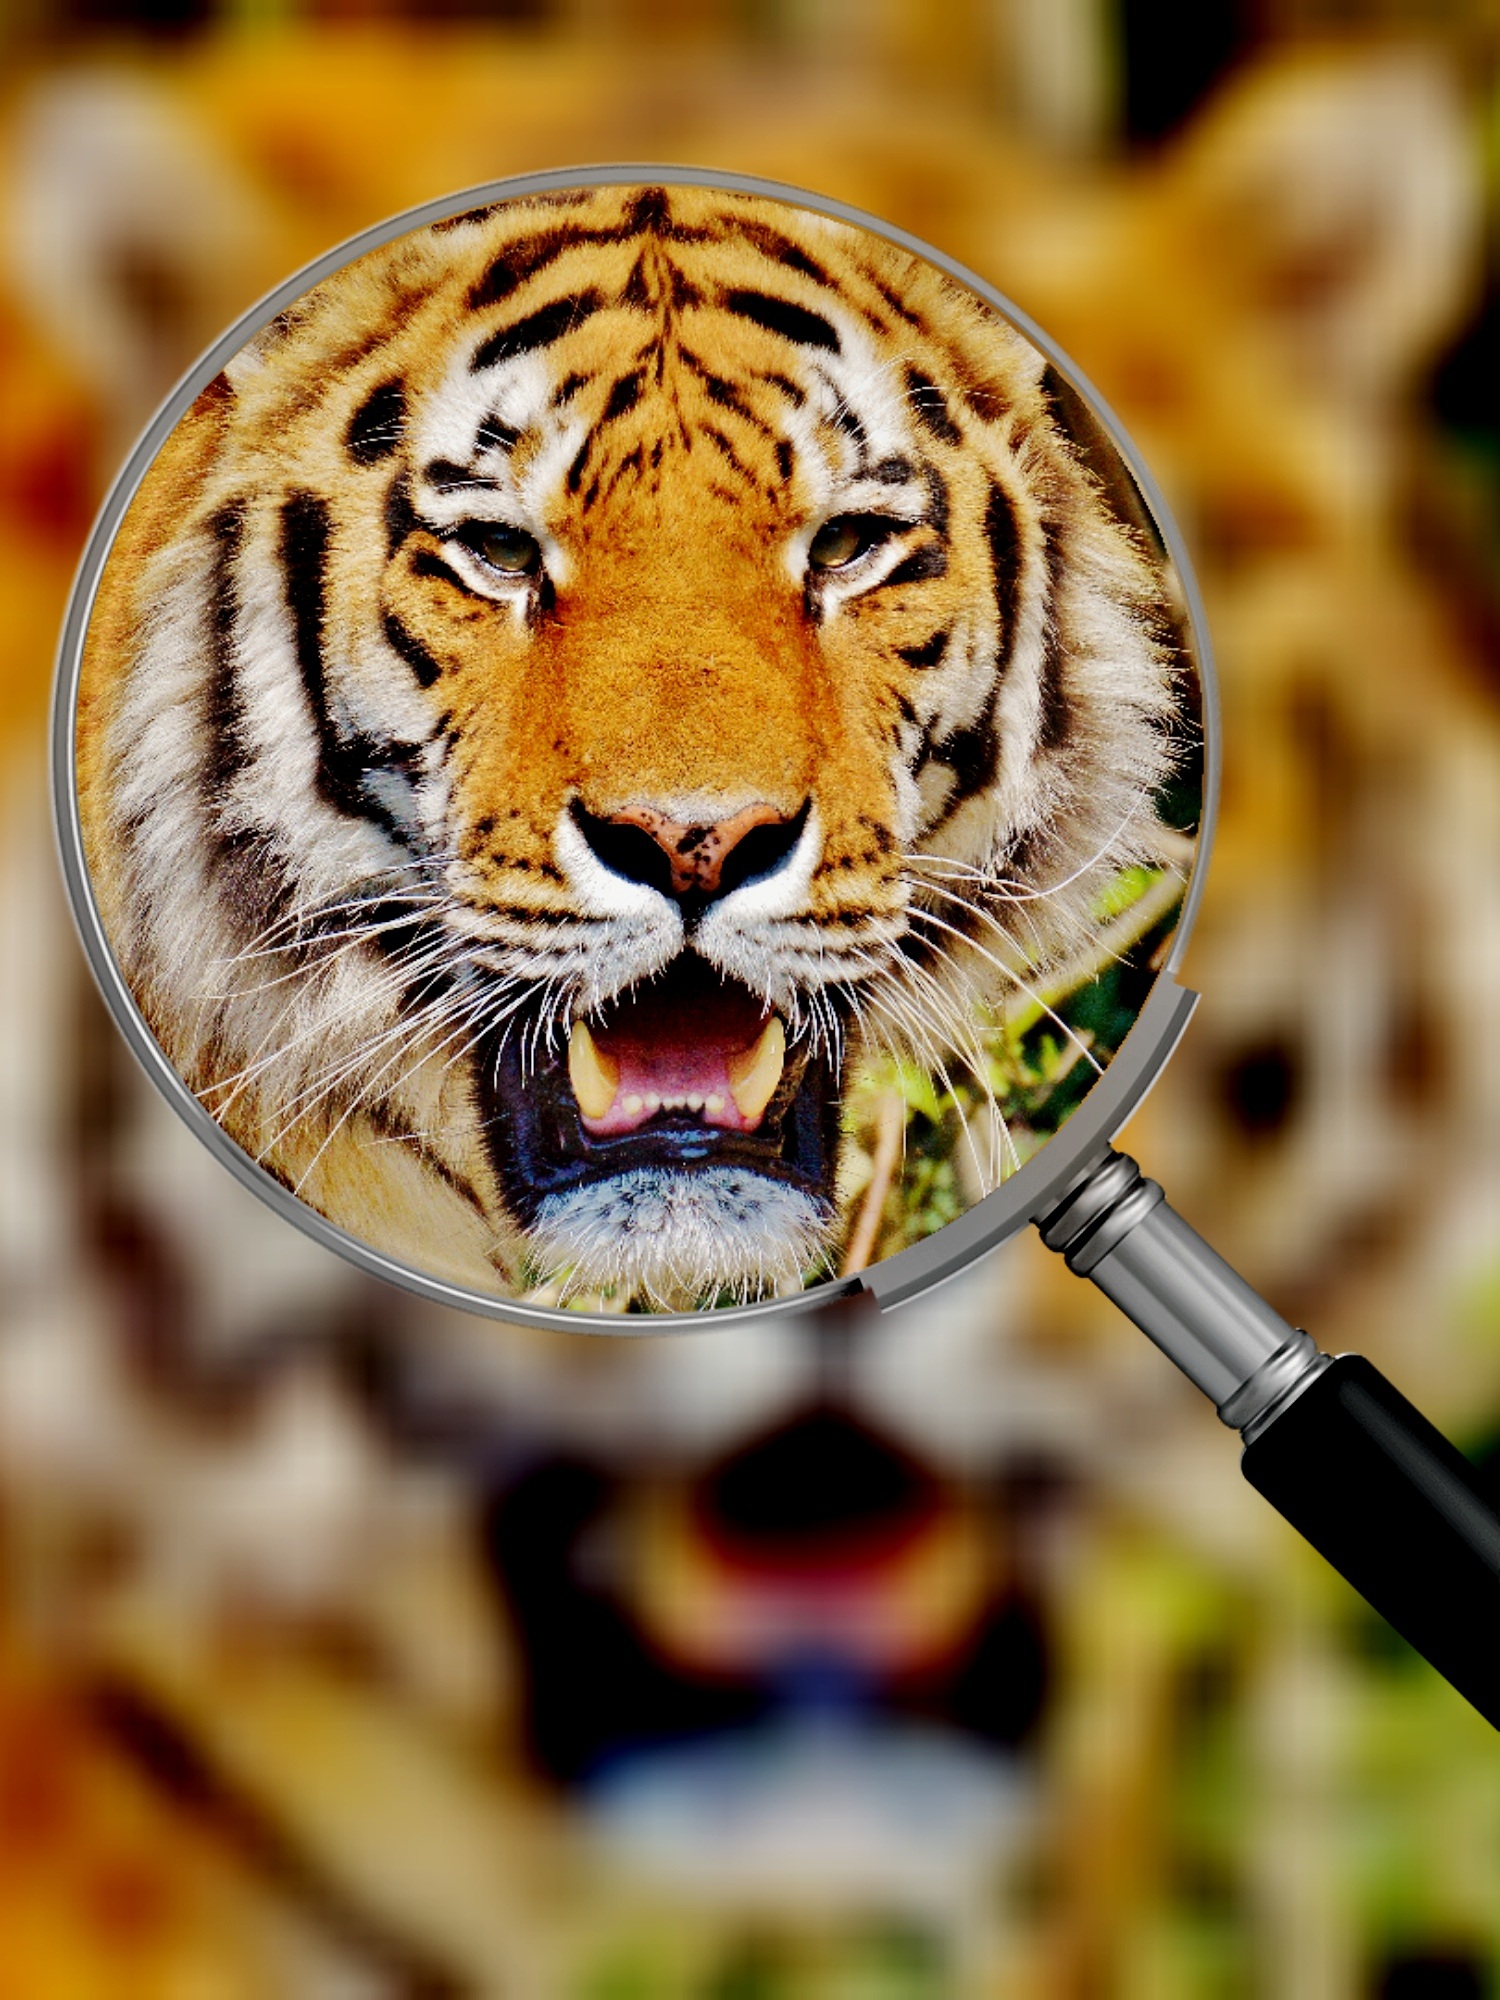
wildlife, fur, cat, mammal, predator, fauna, leopard, magnifying glass, close up, whiskers, tiger, vertebrate, beautiful, jaguar, animal world, wildlife photography, munich, dangerous, macro photography, tierpark hellabrunn, big cats, cat like mammal